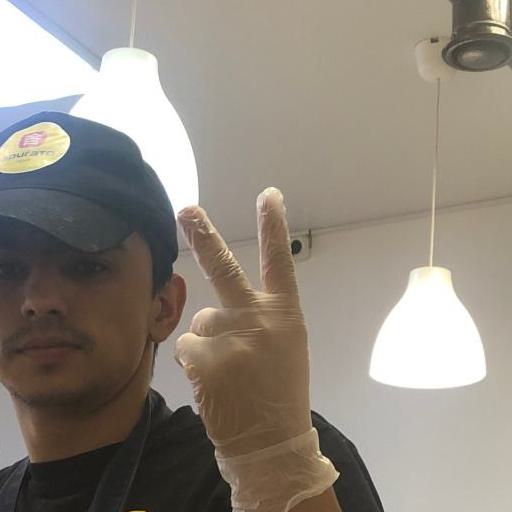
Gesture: peace_inverted